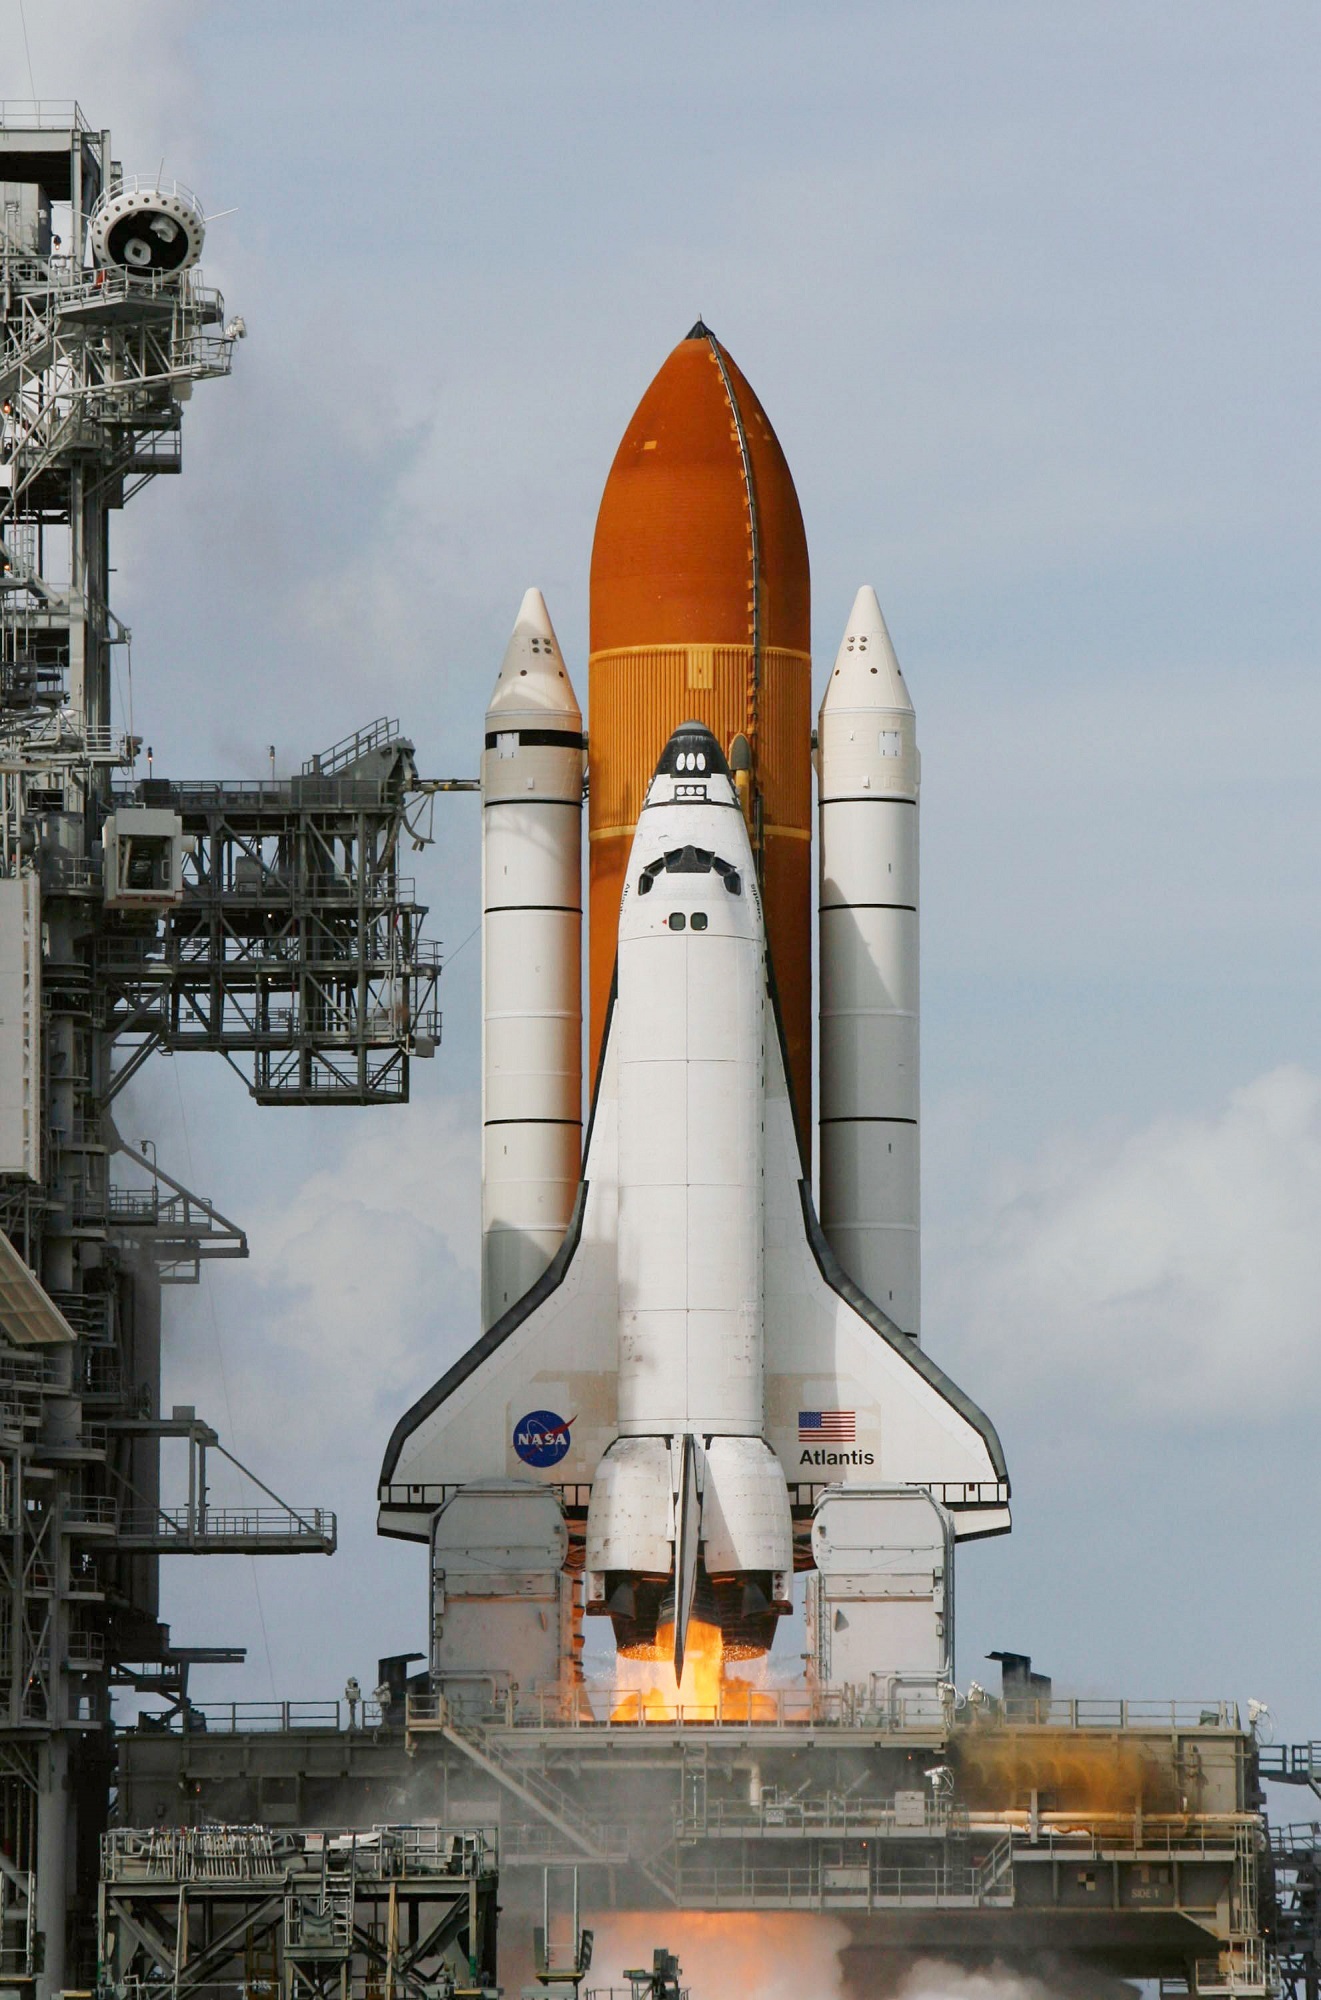
airplane, aircraft, vehicle, aviation, flight, usa, rocket, mission, launch, exploration, flames, battleship, florida, cape canaveral, spacecraft, liftoff, space shuttle, air force, missile, atmosphere of earth, space shuttle atlantis, launchpad, rocket boosters, fuel burn, spaceplane